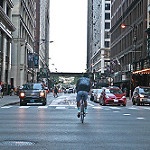
Label: street